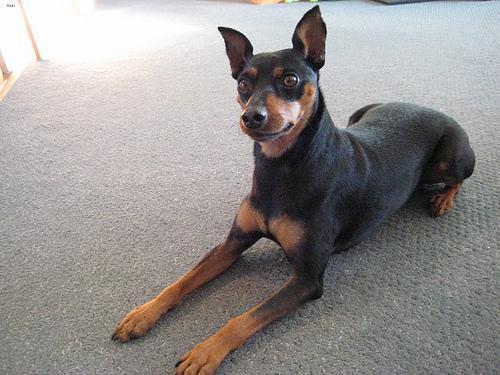
miniature pinscher